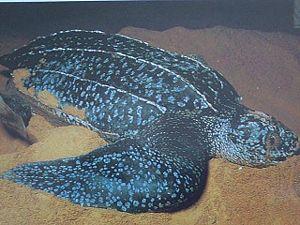
La classe des reptiles est représentée en Guyane par au moins 167 espèces, réparties respectivement en 16 tortues, 4 caïmans, 3 amphisbènes, 37 lézards, 8 geckos, 1 iguane et 97 serpents.
La faune et la flore de Charente-Maritime sont influencées par plusieurs facteurs :
La biodiversité de la Guyane est très importante tant au niveau floristique que faunistique. Aussi, des travaux scientifiques sont menés depuis de nombreuses années pour connaître et protéger cette diversité. En effet, celle-ci est menacée par l'exploitation forestière, le développement urbain et routier, la chasse, l'orpaillage et le tourisme de masse.
Les protostégidés, ou Protostegidae forment une famille éteinte de tortues marines préhistoriques, du Crétacé, toutes disparues, à la carapace formée de cuir épais, peu ou pas ossifiée, dépourvues d'écailles, ou presque, et qui regroupe les plus grands spécimens de tortues de tous les temps, comme Archelon ou Protostega, ainsi que la plus ancienne tortue entièrement marine connue à ce jour, Desmatochelys padillai, datée du Crétacé inférieur, du Barrémien supérieur à l'Aptien inférieur, soit il y a environ entre 128 et 120 Ma.